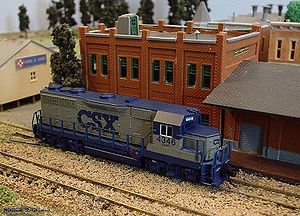
Skala N
Amerikansk lokomotiv i skala N.
Skala eller spor N er modeltog i størrelsesforholdet 1:160 og med sporvidden 9 mm som standard. Skalaen er større end skala Z og mindre end skala TT. I forhold til mest udbredte størrelse for modeltog, skala H0 er den cirka halvt så stor.